T. G. Purvis

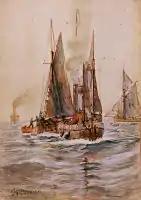
Watercolour by T G Purvis, 1902

From this time until the beginning of the First World War he was a prolific painter, mainly of ship portraits, though probably his best paintings are those where he was not constrained by the conventions of ship portraiture.